Professional wrestling strikes

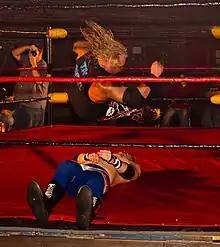
Gangrel performing an elbow drop onto his opponent

A move in which a wrestler jumps or falls down on an opponent driving their elbow into anywhere on the opponent's body. A common elbow drop sees a wrestler raise one elbow before falling to one side and striking it across an opponent. The Rock popularized the high impact elbow drop and called it "The People's Elbow".